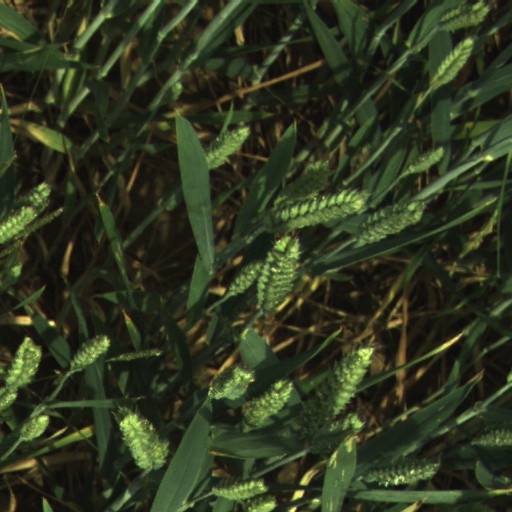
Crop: wheat